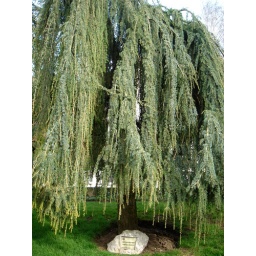
Weeping blue cedar tree in St. Omer, France